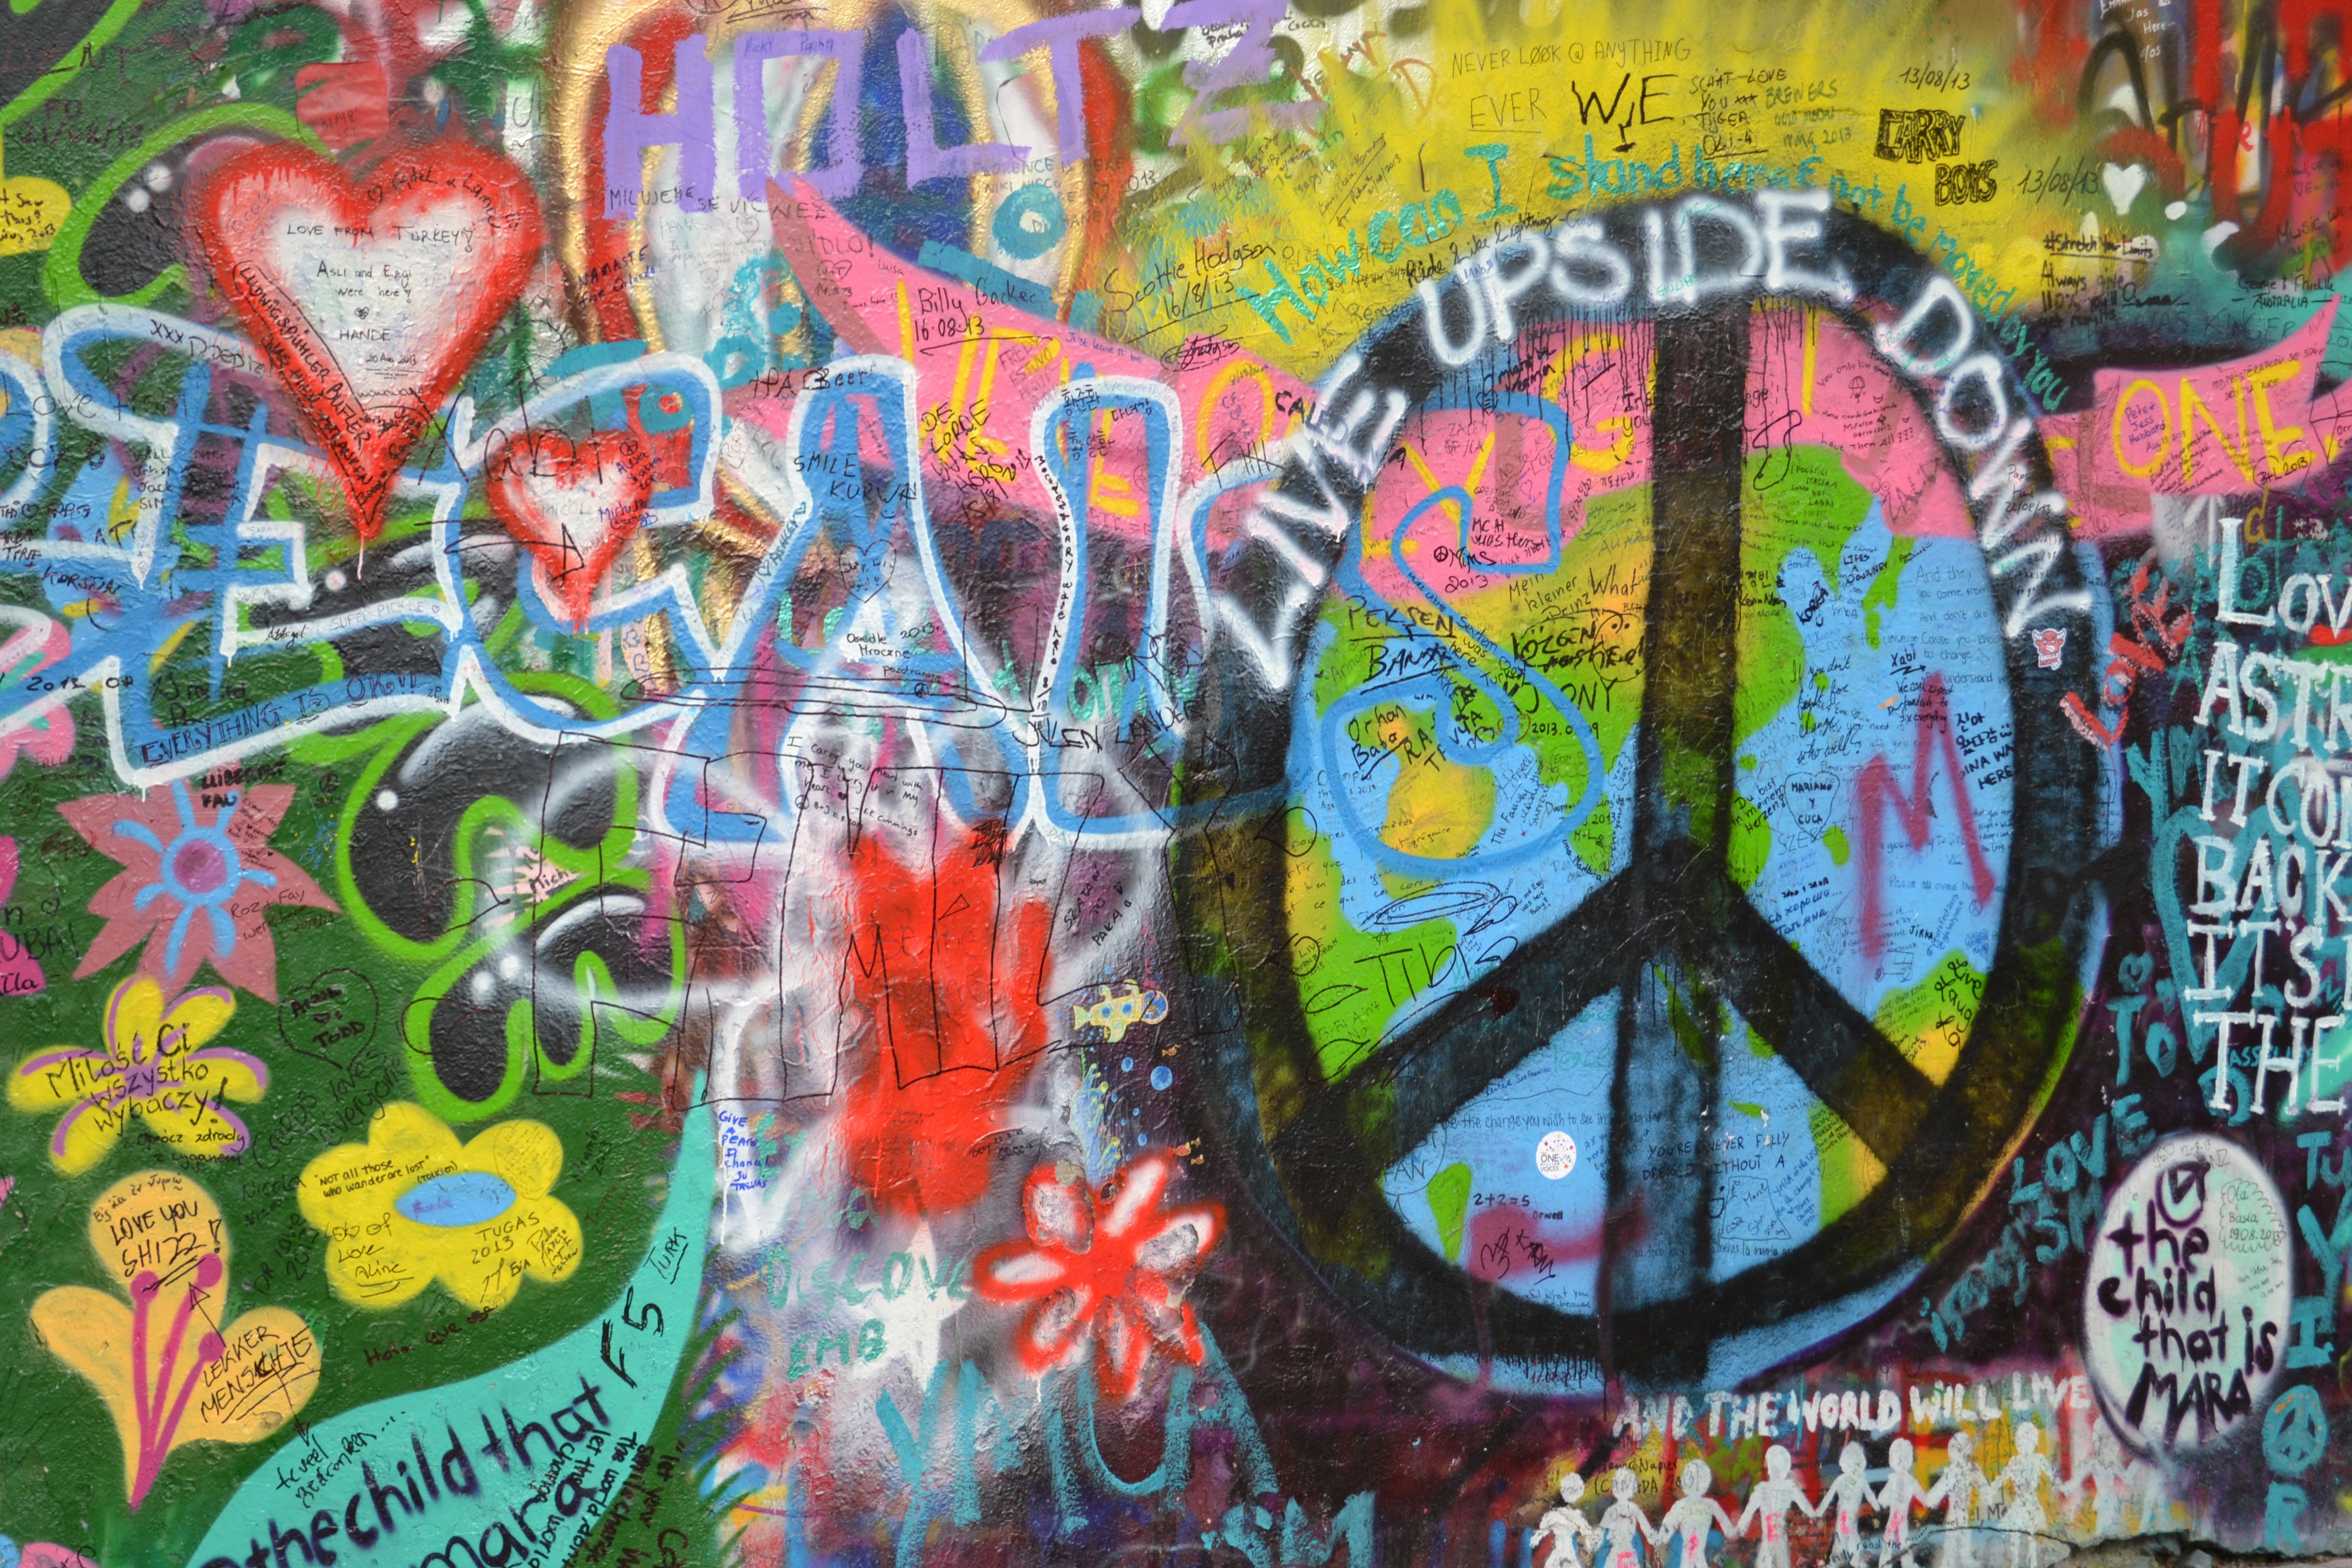
creative, street, urban, wall, love, spray, color, artistic, paint, prague, graffiti, painting, art, drawing, creativity, design, mural, lennon wall, psychedelic art